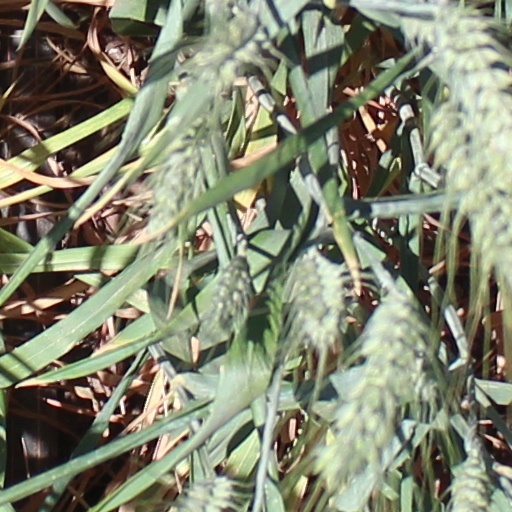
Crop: wheat